Yallourn Power Station

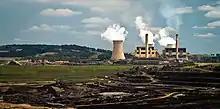
Yallourn W power station with brown coal mine in the front

The current Yallourn W power station was built in the 1970s at Yallourn West. The four units are Toshiba built 3 stage reheat turbines with steam supplied by four 'subcritical' pulverized coal-fired boilers. In 1969 it was announced that the town of Yallourn would be demolished to enable an expansion of the coal mine, with demolition commencing in the 1970s and completed by 1982. Yallourn W power station was the second Victorian generating entity to be privatised in 1996 when it was sold to a consortium including PowerGen, Itochu, AMP, Hastings and State Super. The plant is currently owned by EnergyAustralia.